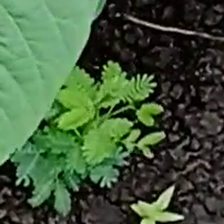
Weed species: Gajar_gavat_(Parthenium hysterophorus)